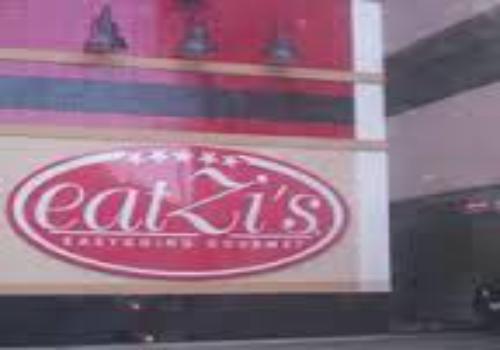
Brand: EatZi's
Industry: Food